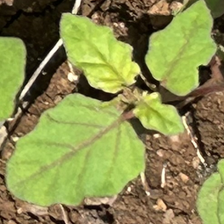
Weed species: Punarnava _(Boerhaavia diffusa)